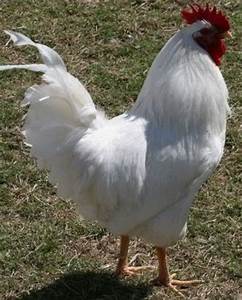
Label: chicken